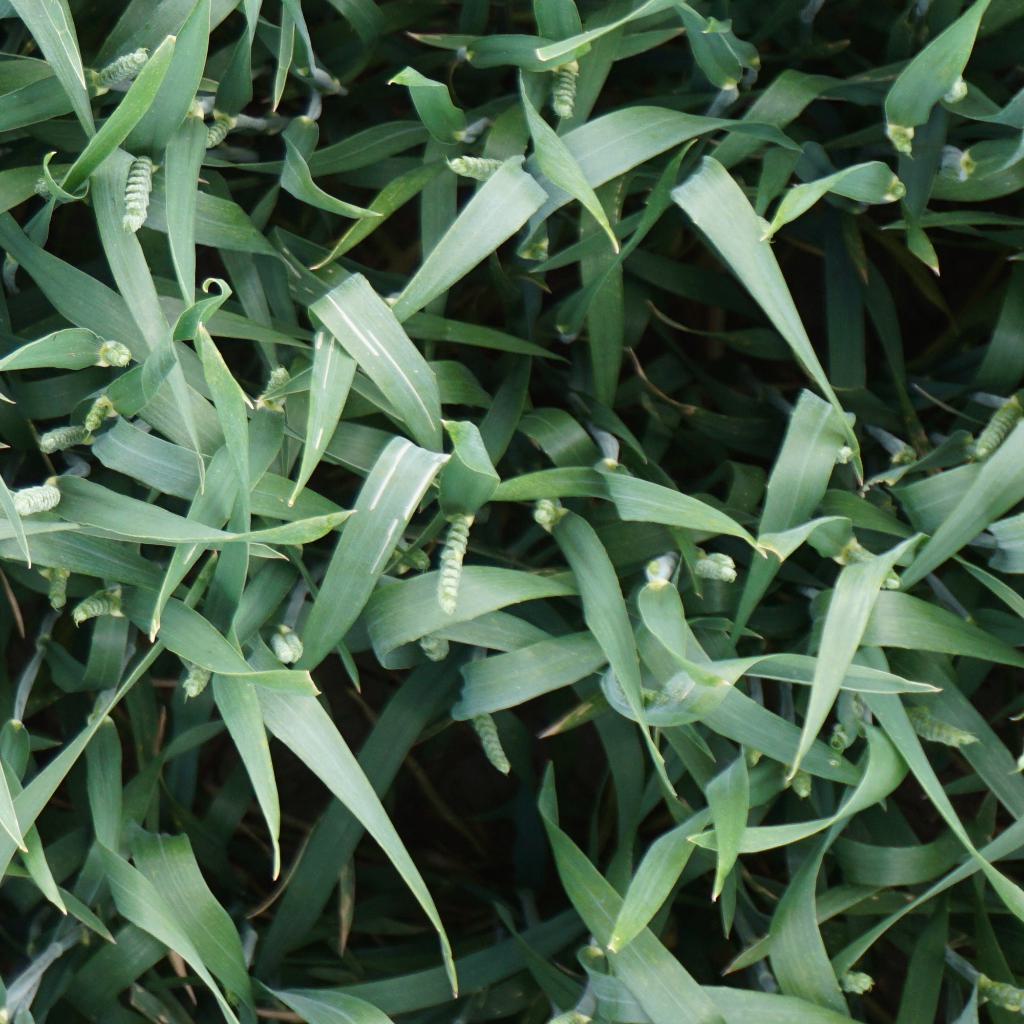
Country: France
Location: Gréoux
Wheat development stage: Post-flowering